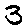
Label: 3